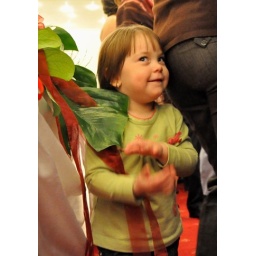
Beli Condor cute little girl in green (3)